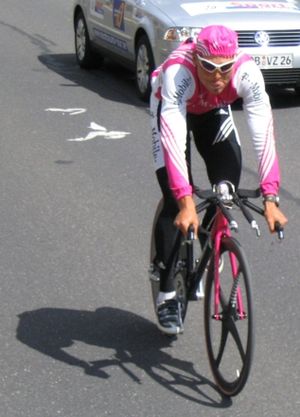
Jan Ullrich / Karriere / Tour de France 2001
Jan Ullrich ved det tyske mesterskab i 2004
Jan Ullrich er en tidligere professionel tysk cykelrytter. Ullrich blev et ikon for Tour de France i anden halvdel af 90'erne til midt i 00'erne - kendt for den markante lyserøde T-Mobile cykeltrøje, eller løbets hvide ungdomstrøje altid siddende lige bag Armstrong eller med Armstrong på hjul. Jan Ullrich kørte sammen med Bjarne Riis på det daværende tyske cykelhold Team Telekom.